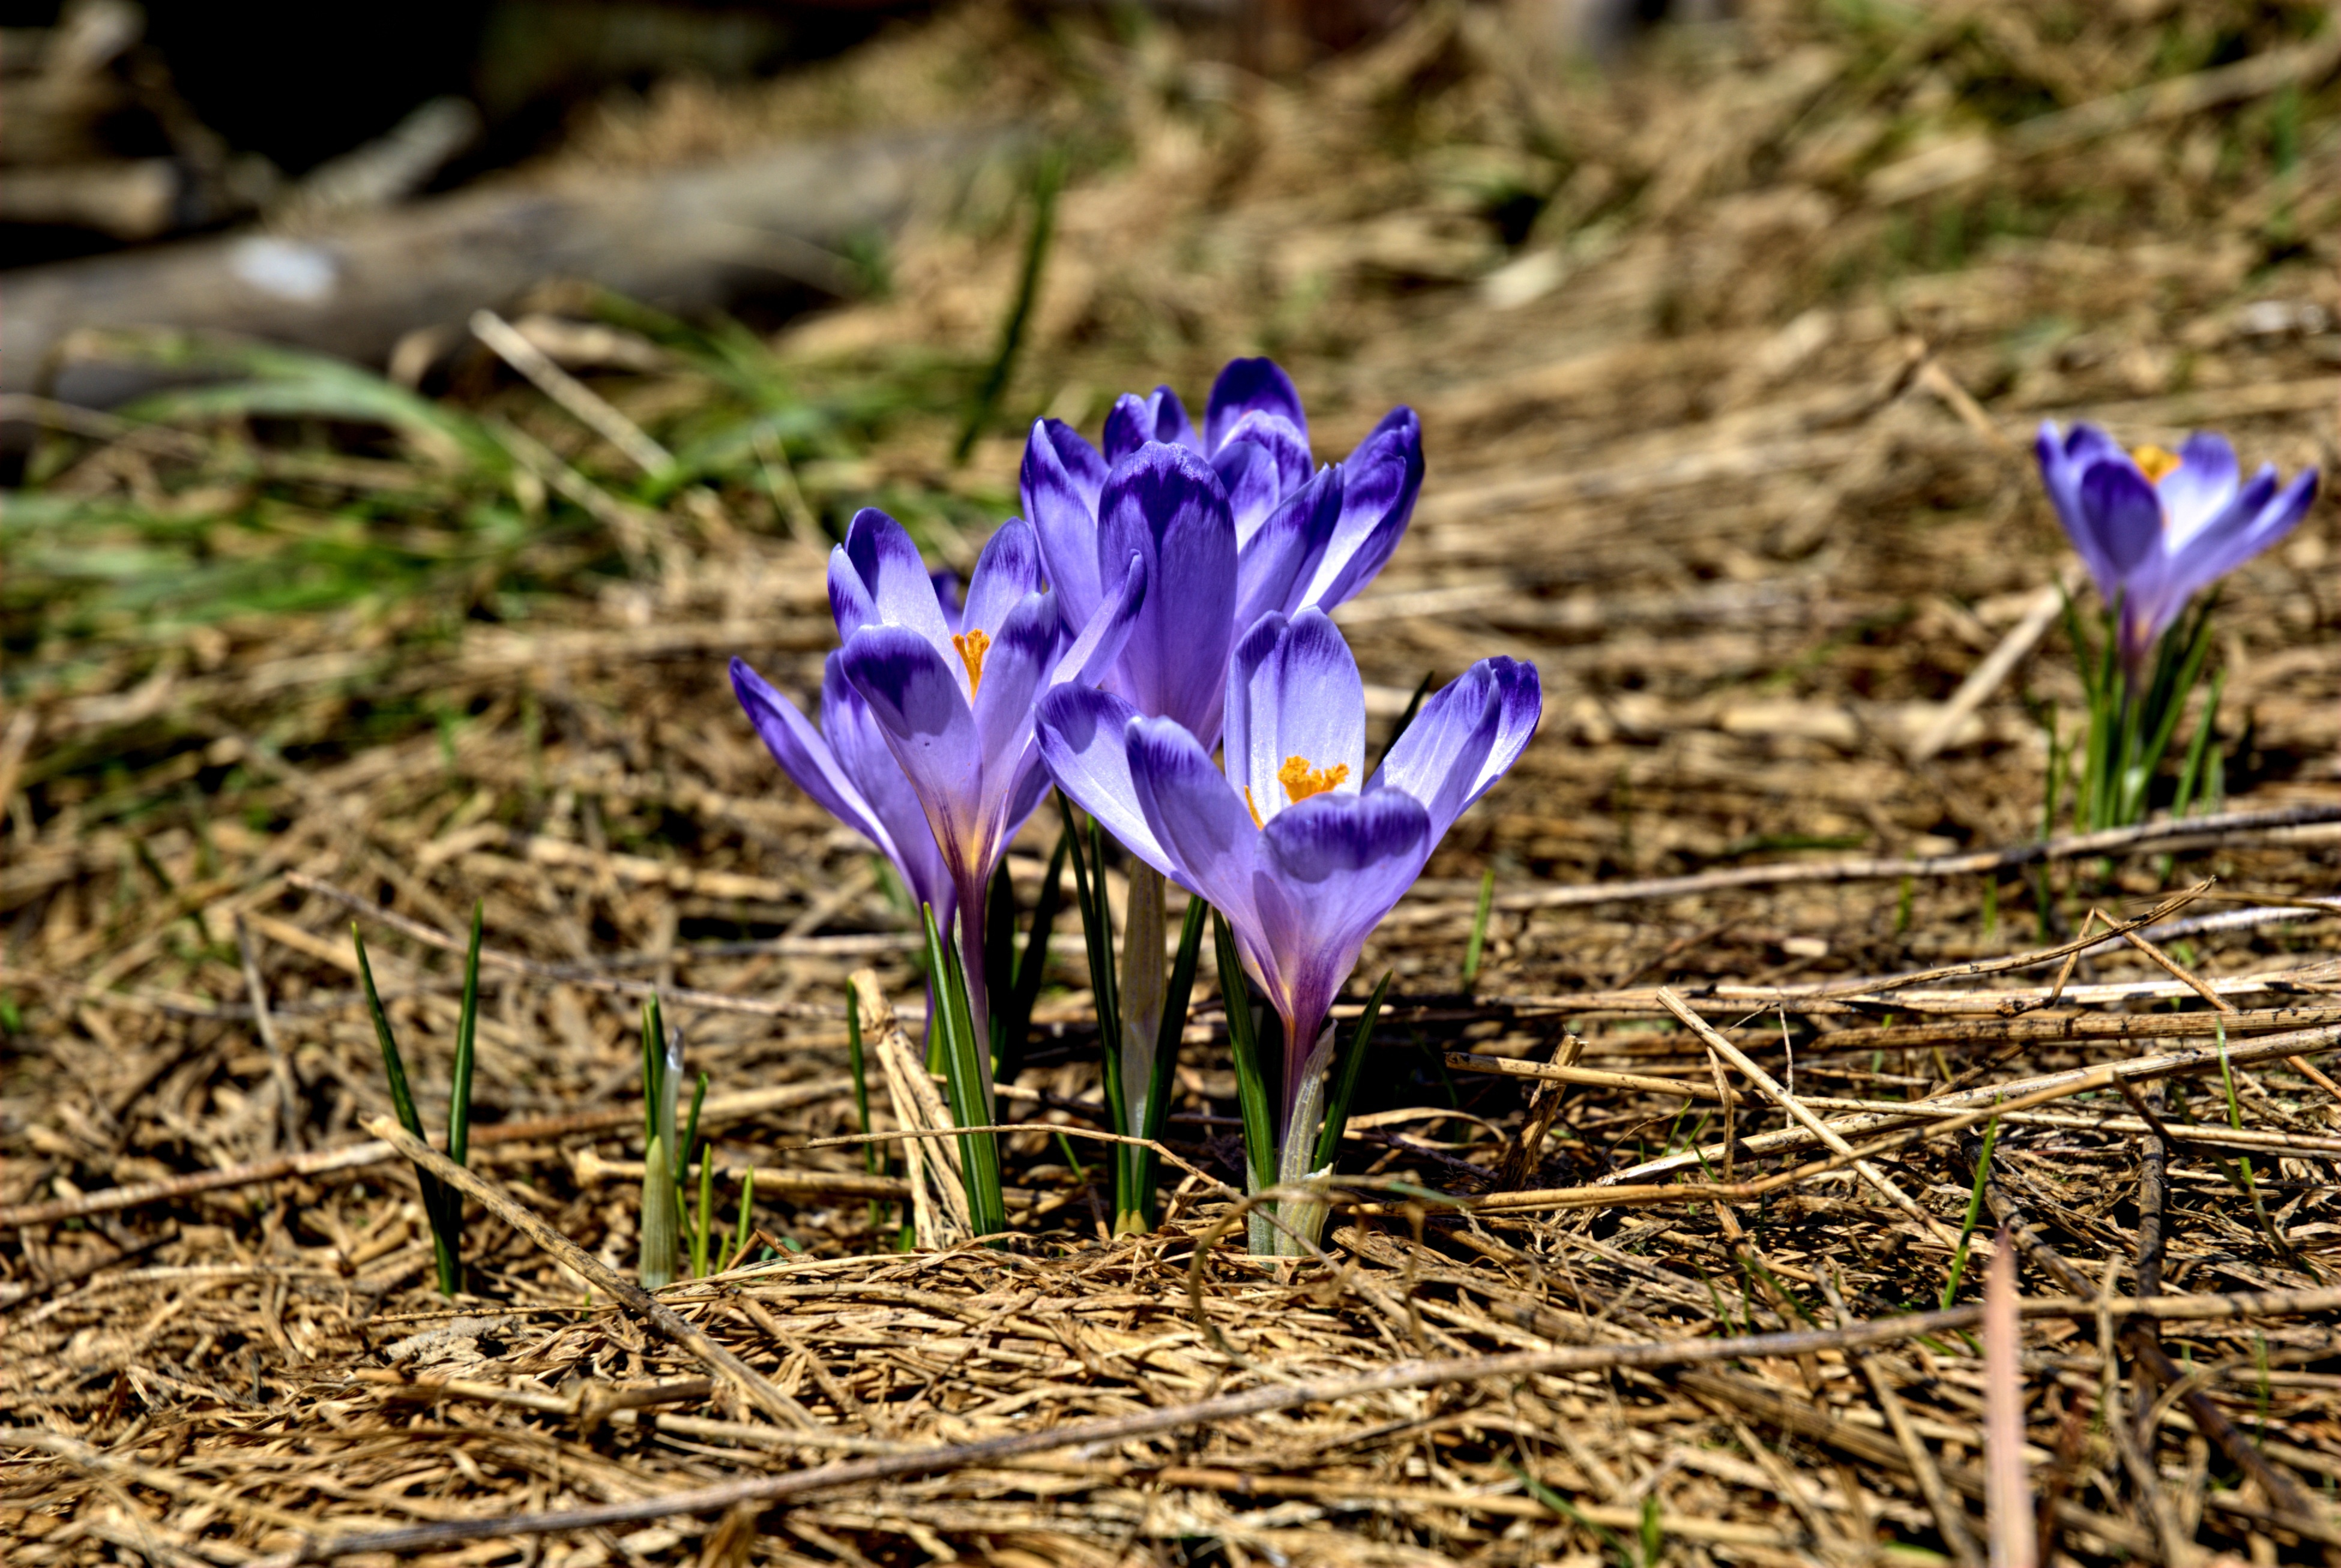
nature, grass, blossom, plant, leaf, flower, bloom, spring, soil, botany, flora, wildflower, flowers, eye, crocus, woodland, macro photography, flowering plant, land plant, iris family, fawn lily